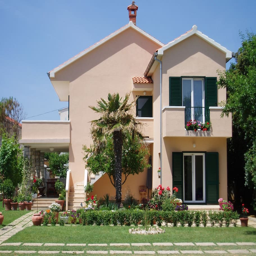
apartment in a family house , meters from the sea ; private parking ; 1st floor